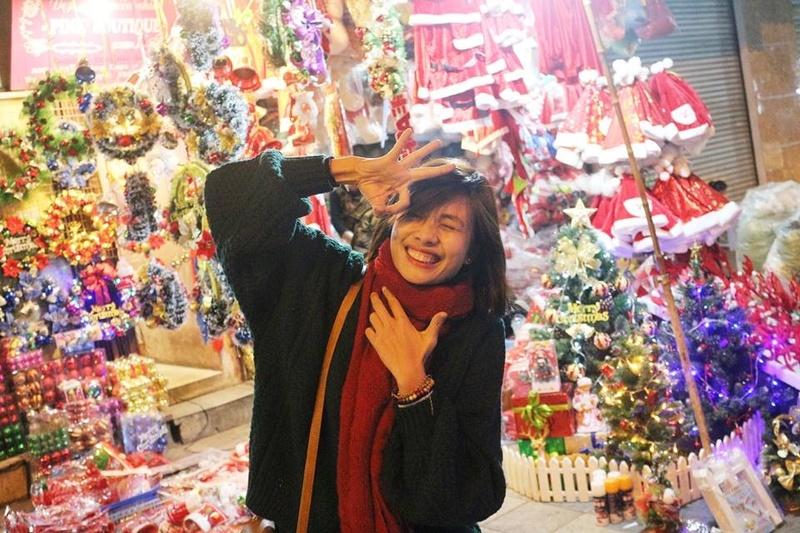
có nhiều món đồ trang trí xuất hiện ở sau lưng cô gái